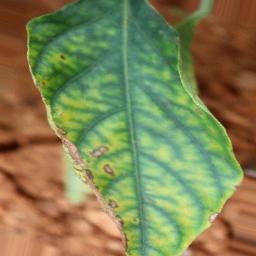
Label: nutritional